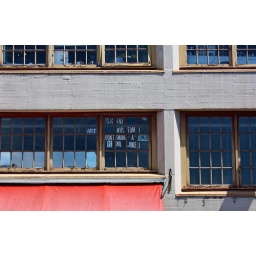
I saw this sign in the window and I just couldn't stop laughing.